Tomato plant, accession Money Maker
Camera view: bottom (45 deg); turntable rotation: 240 degrees
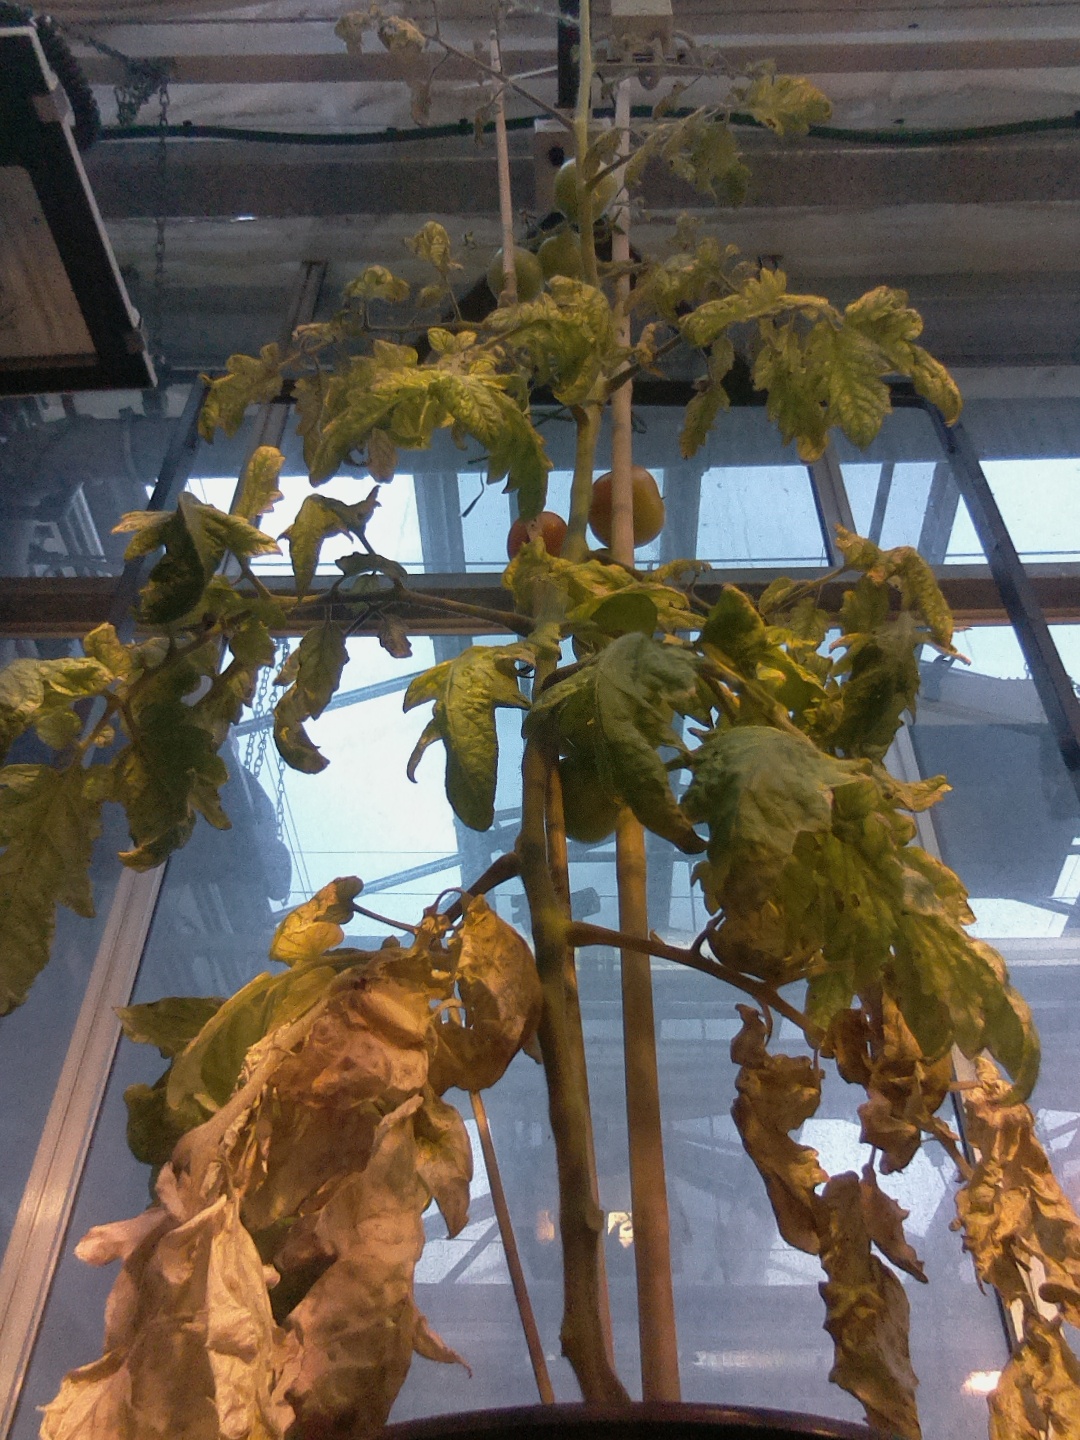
BBCH growth stage 80: fruits start showing typical ripe color (orange -> red)